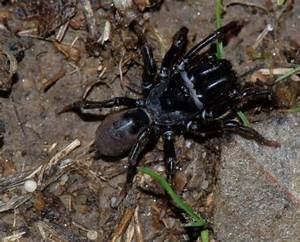
Label: ragno